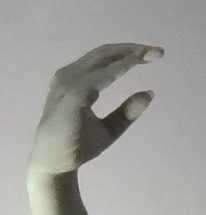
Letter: jeem